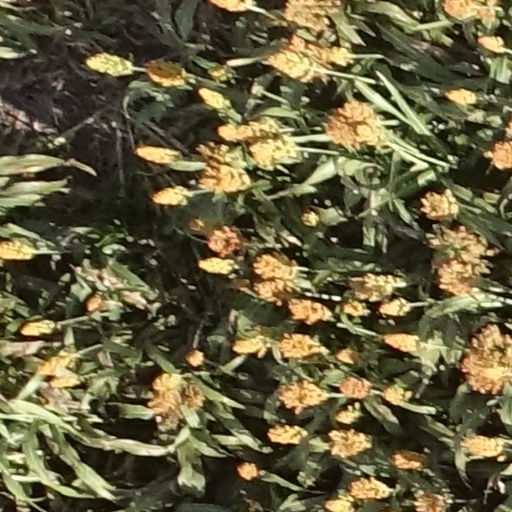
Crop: sorghum